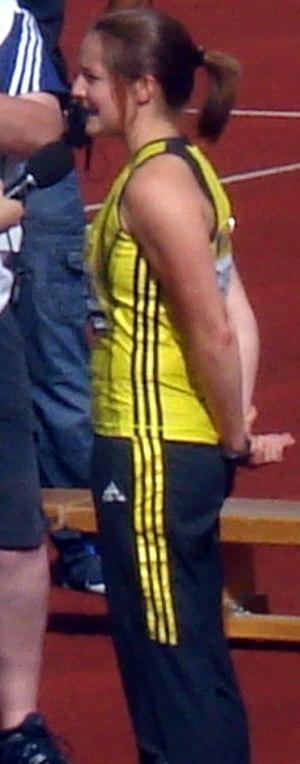
Goldie Katherine Dinah Sayers est une athlète britannique, spécialiste du lancer du javelot.